Pather Panchali

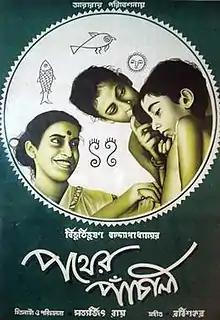
Theatrical release poster

 is a 1955 Indian Bengali-language drama film written and directed by Satyajit Ray in his directorial debut. It is an adaptation of Bibhutibhushan Bandyopadhyay's 1929 Bengali novel of the same name. The film stars Subir Banerjee, Kanu Banerjee, Karuna Banerjee, Uma Dasgupta, and Chunibala Devi in leading roles. As the first instalment of "The Apu Trilogy", the film depicts the childhood hardships of the protagonist Apu and his elder sister Durga amid the harsh realities of rural poverty. The film is widely acclaimed as a classic and is regarded as one of the greatest and most influential films in the history of cinema.